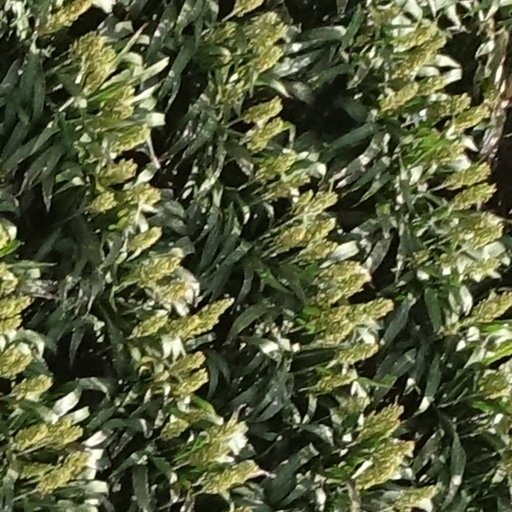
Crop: sorghum